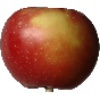
Label: Apple Braeburn 1